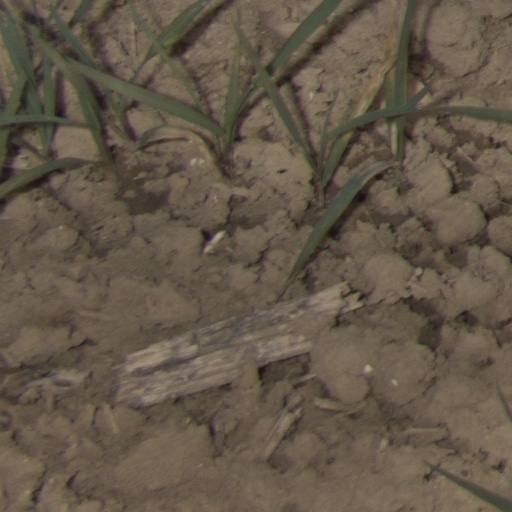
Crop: wheat